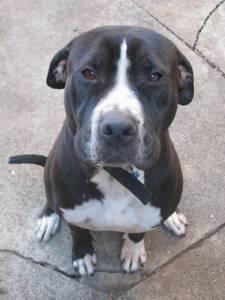
american pit bull terrier